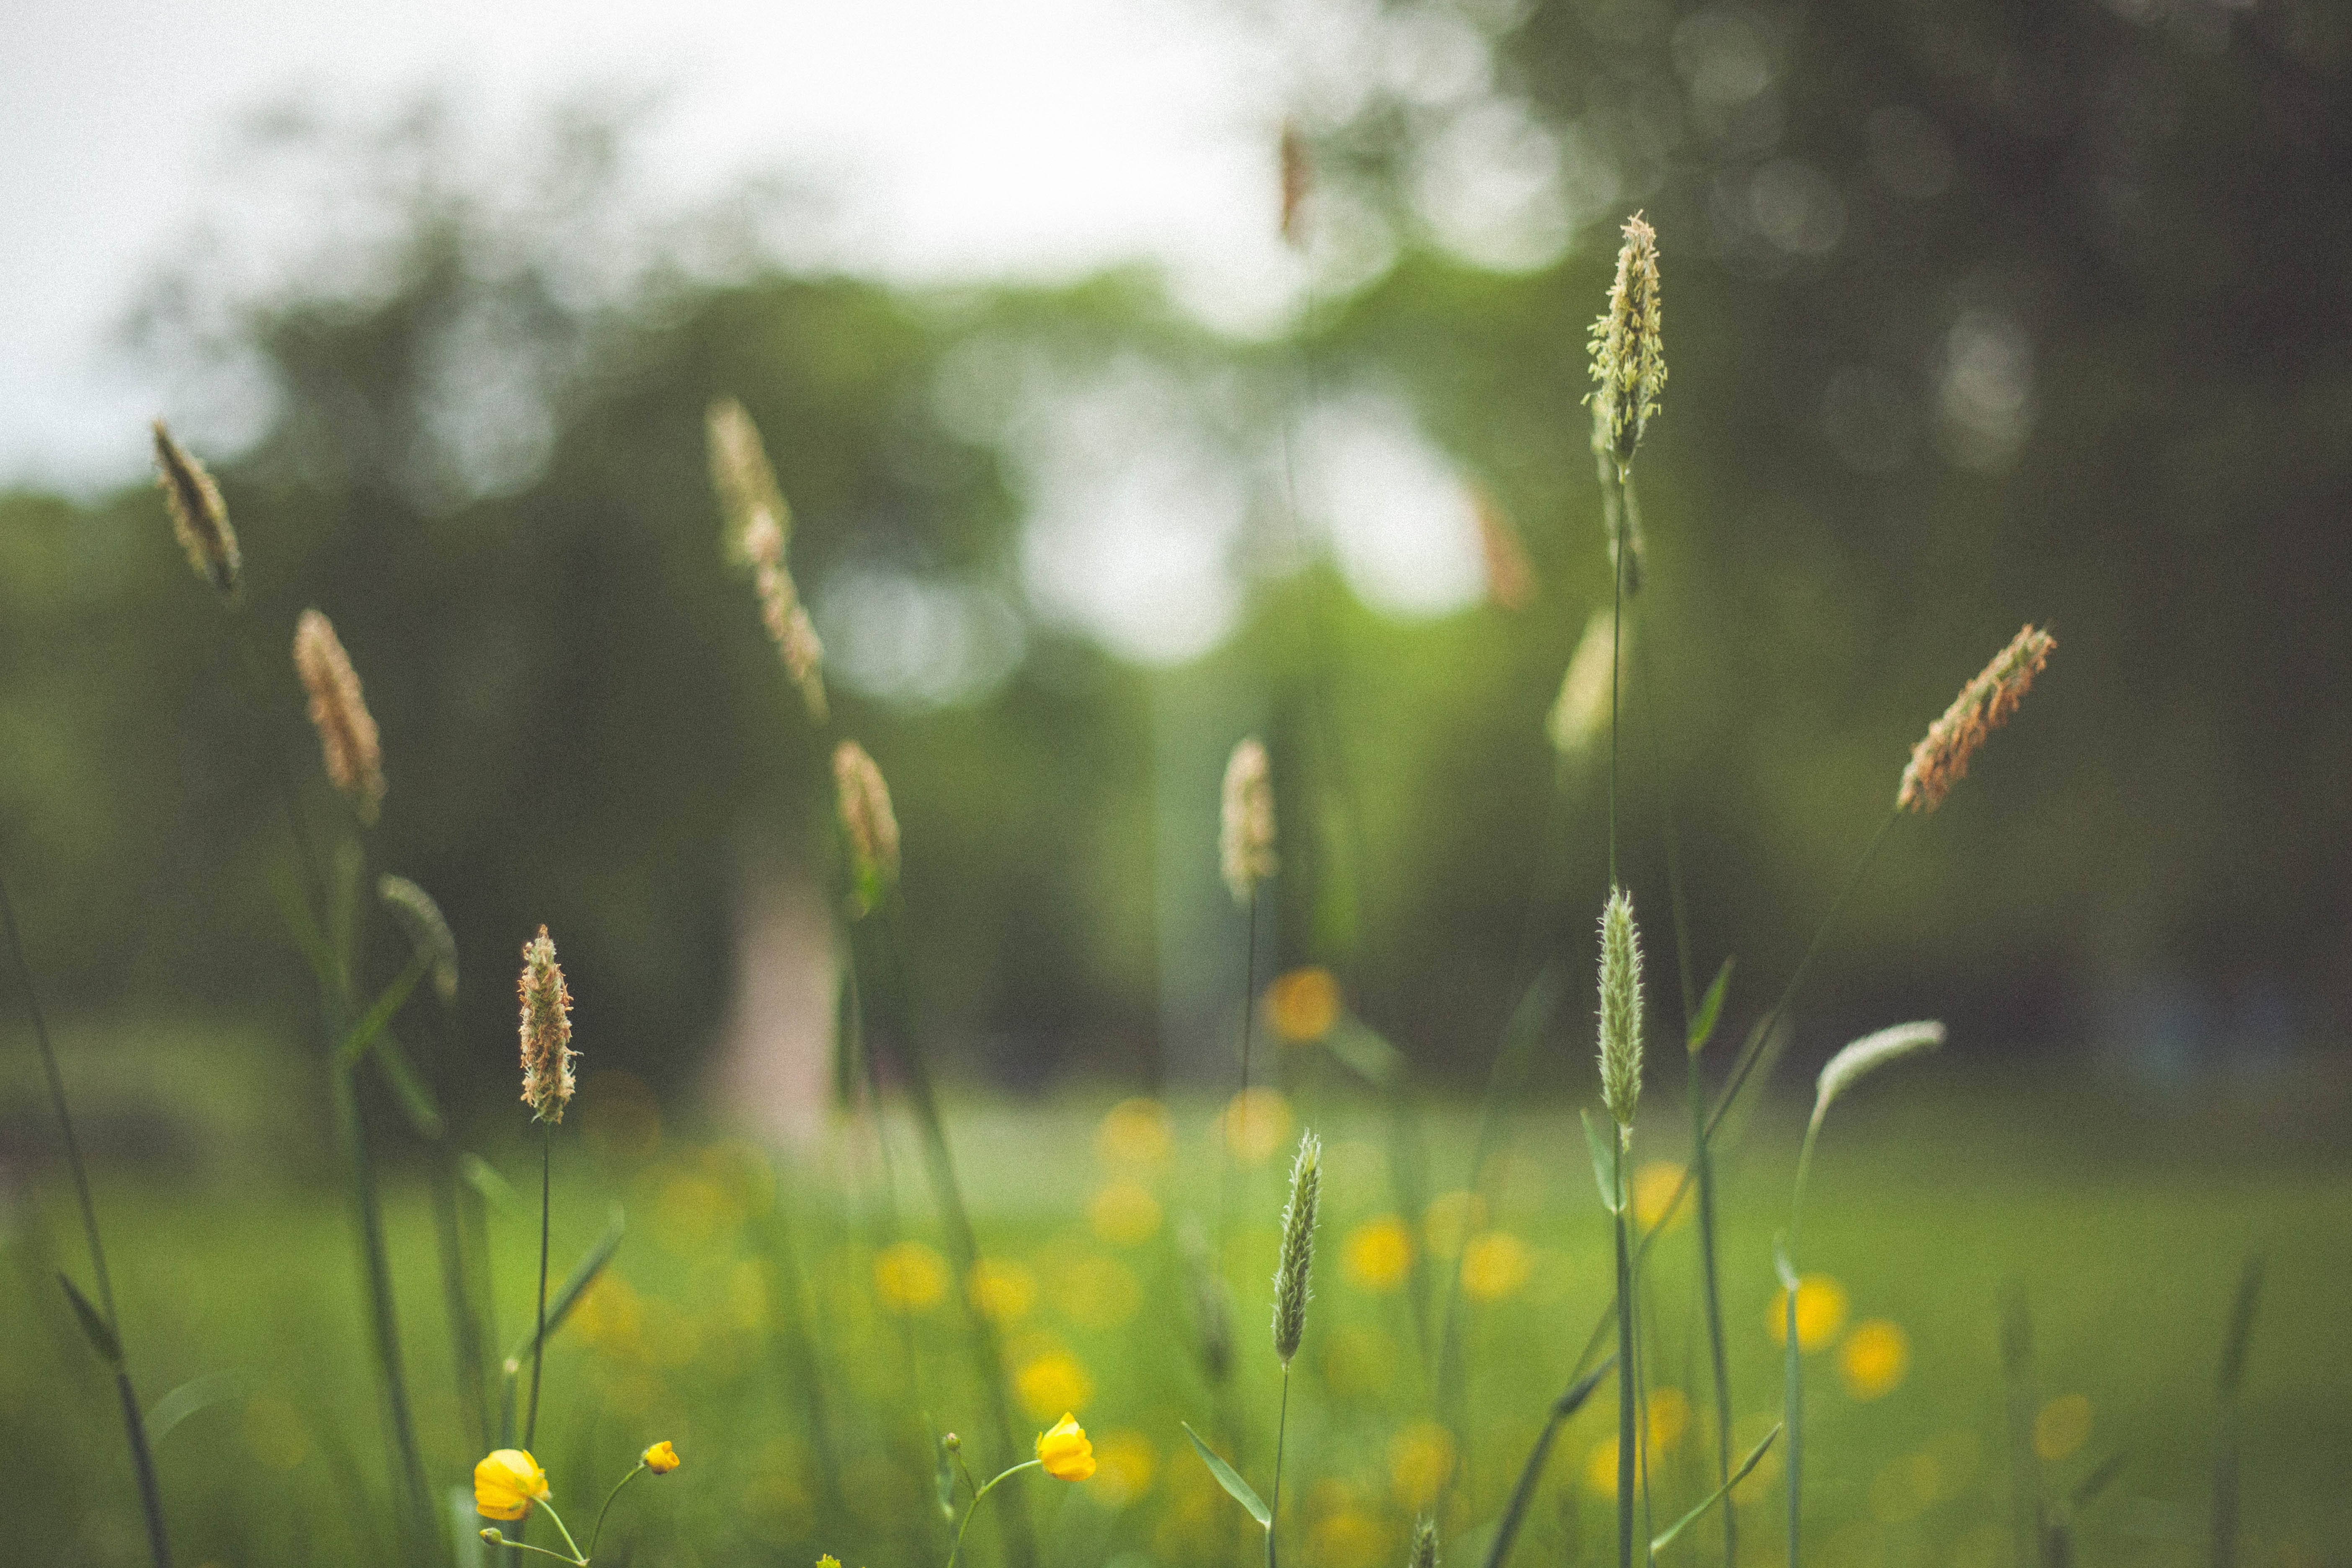
nature, grass, branch, dew, light, plant, field, lawn, meadow, prairie, sunlight, morning, leaf, flower, green, autumn, flora, grassland, habitat, moisture, macro photography, natural environment, atmospheric phenomenon, grass family, plant stem